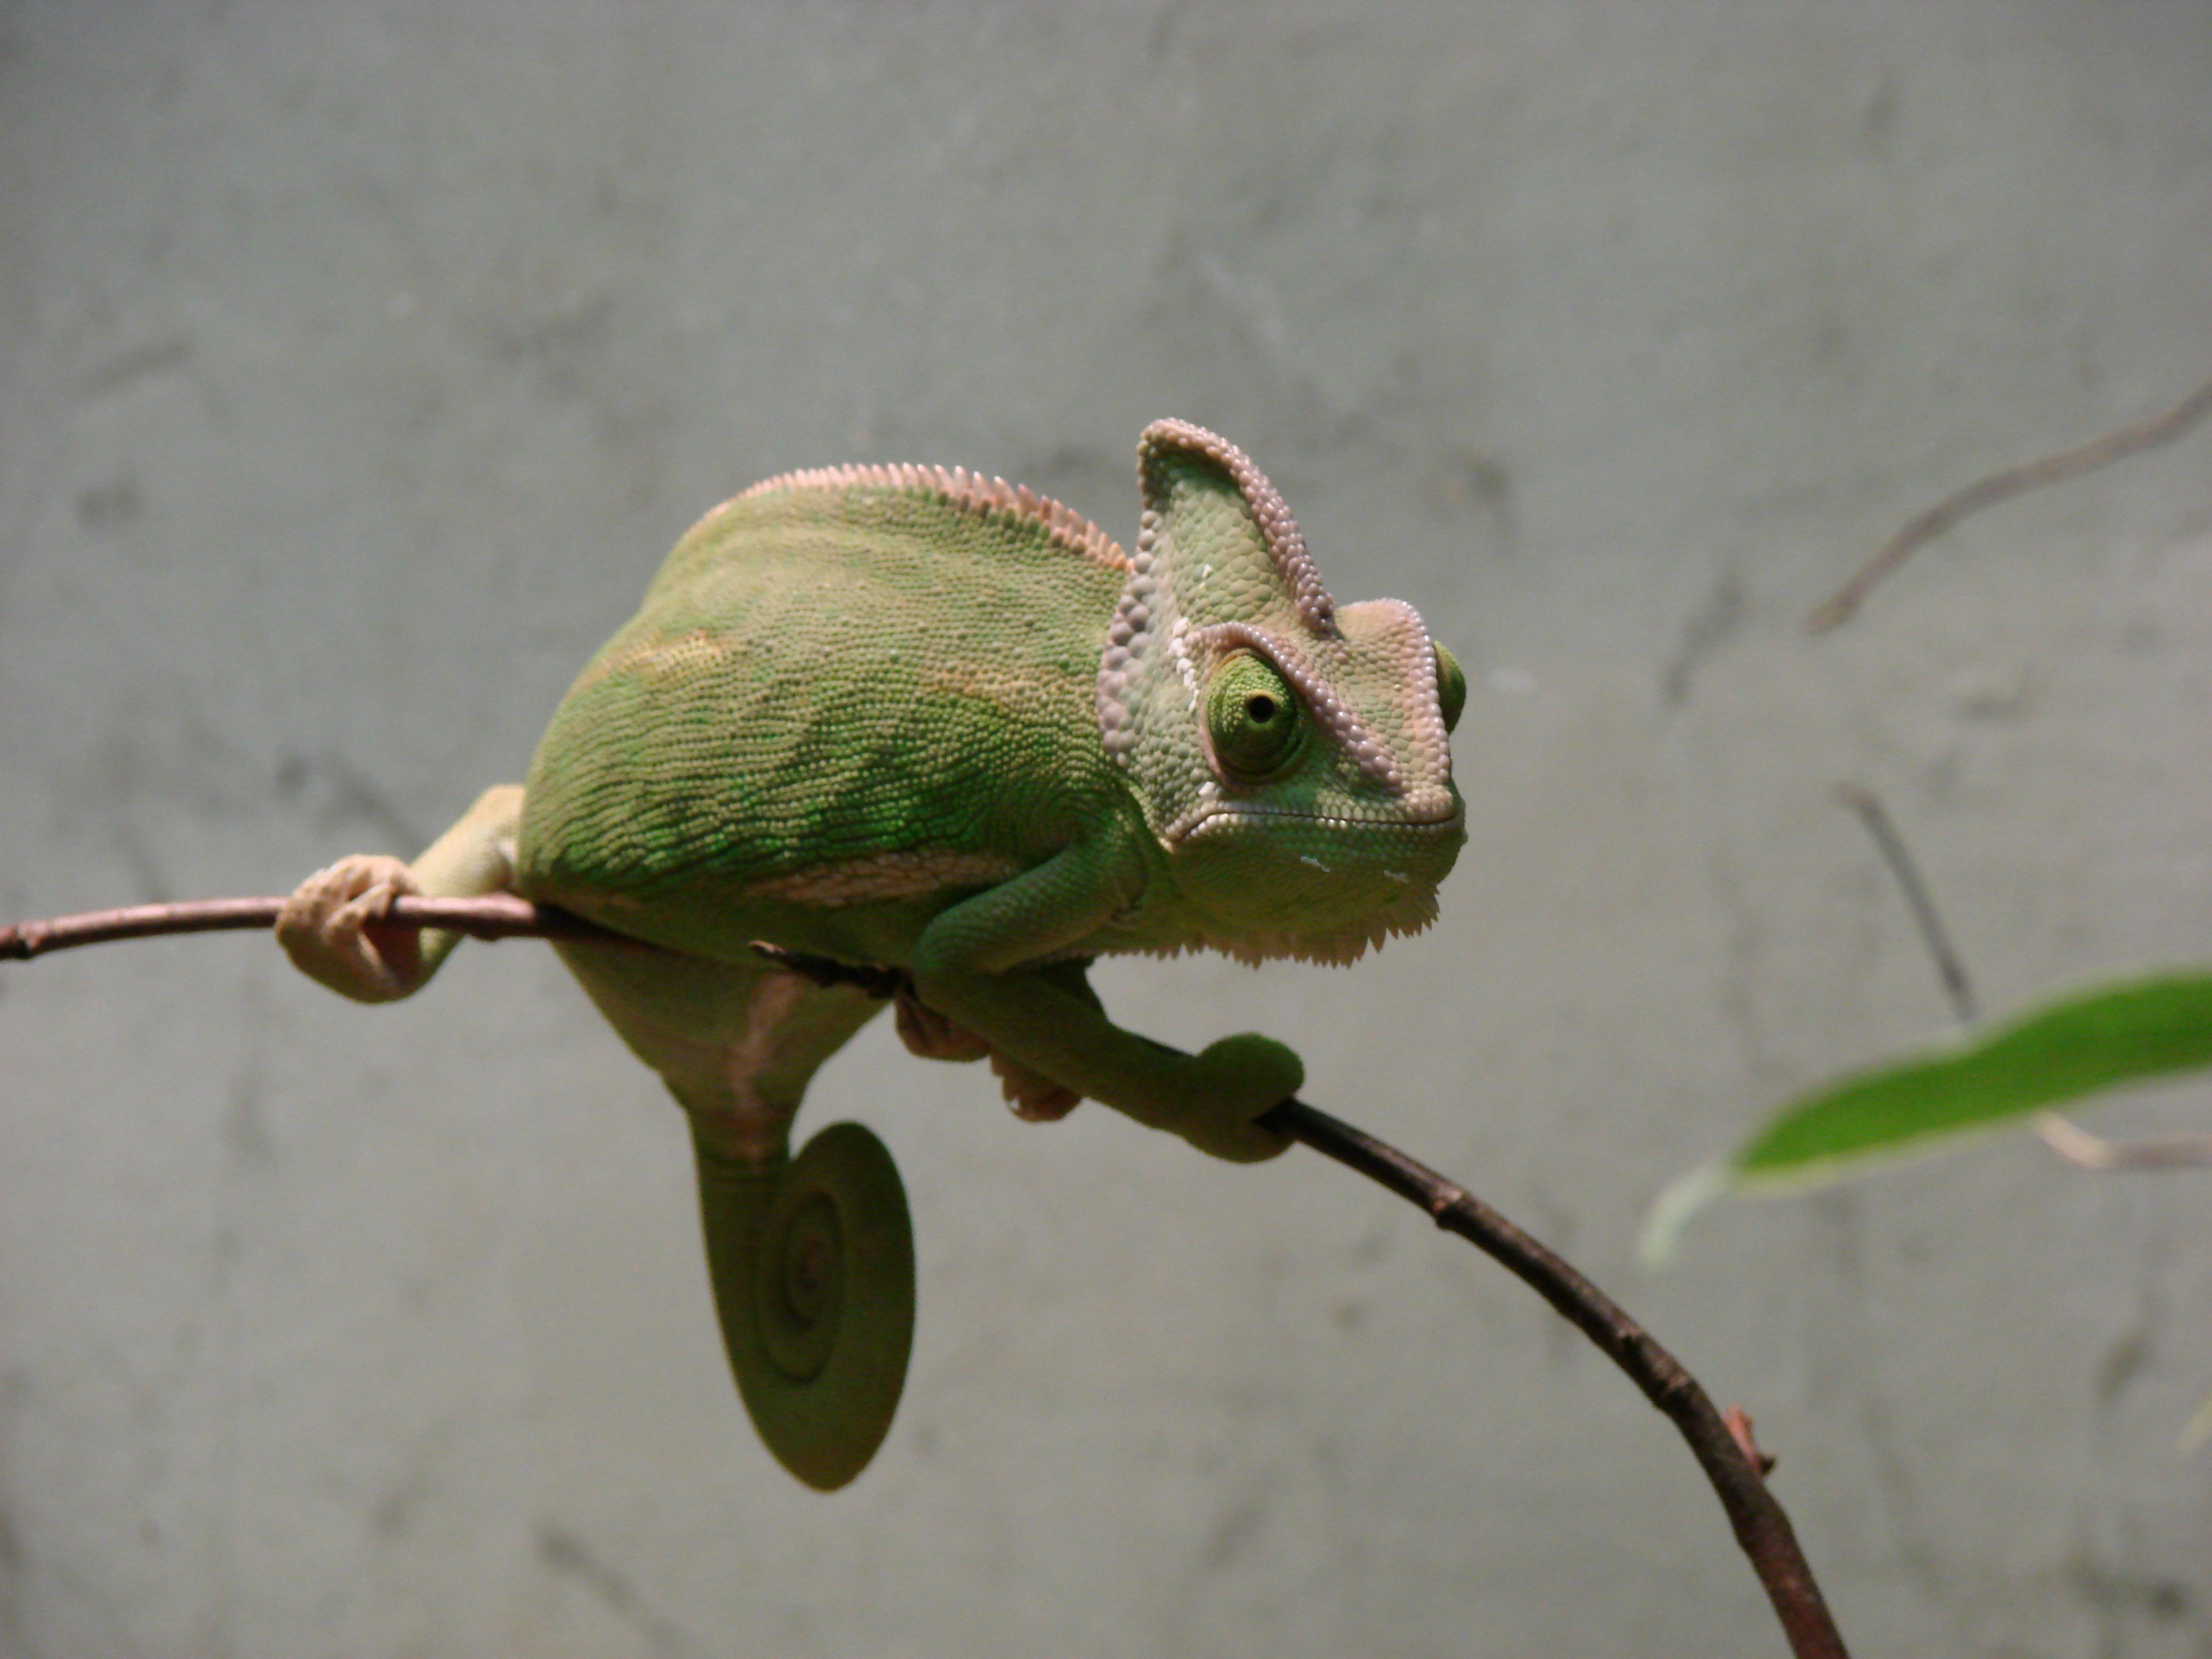
animal, wildlife, zoo, green, reptile, iguana, fauna, lizard, camouflage, chameleon, chamaeleonidae, vertebrate, iguania, agamidae, dactyloidae, chameleons, scaled reptile, african chameleon